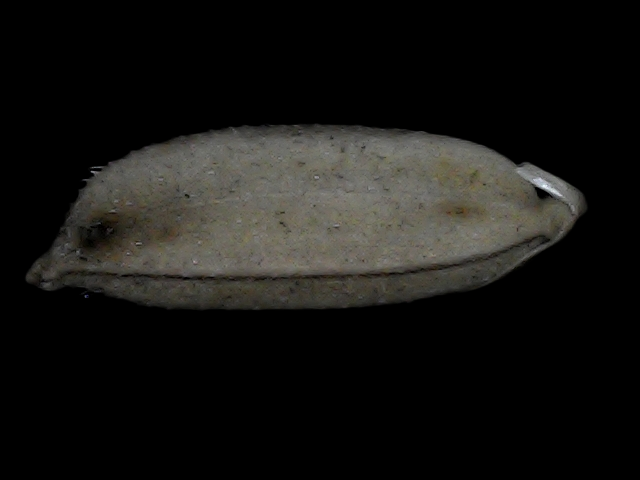
Rice variety: Bd72